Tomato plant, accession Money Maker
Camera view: vertical (180 deg); turntable rotation: 180 degrees
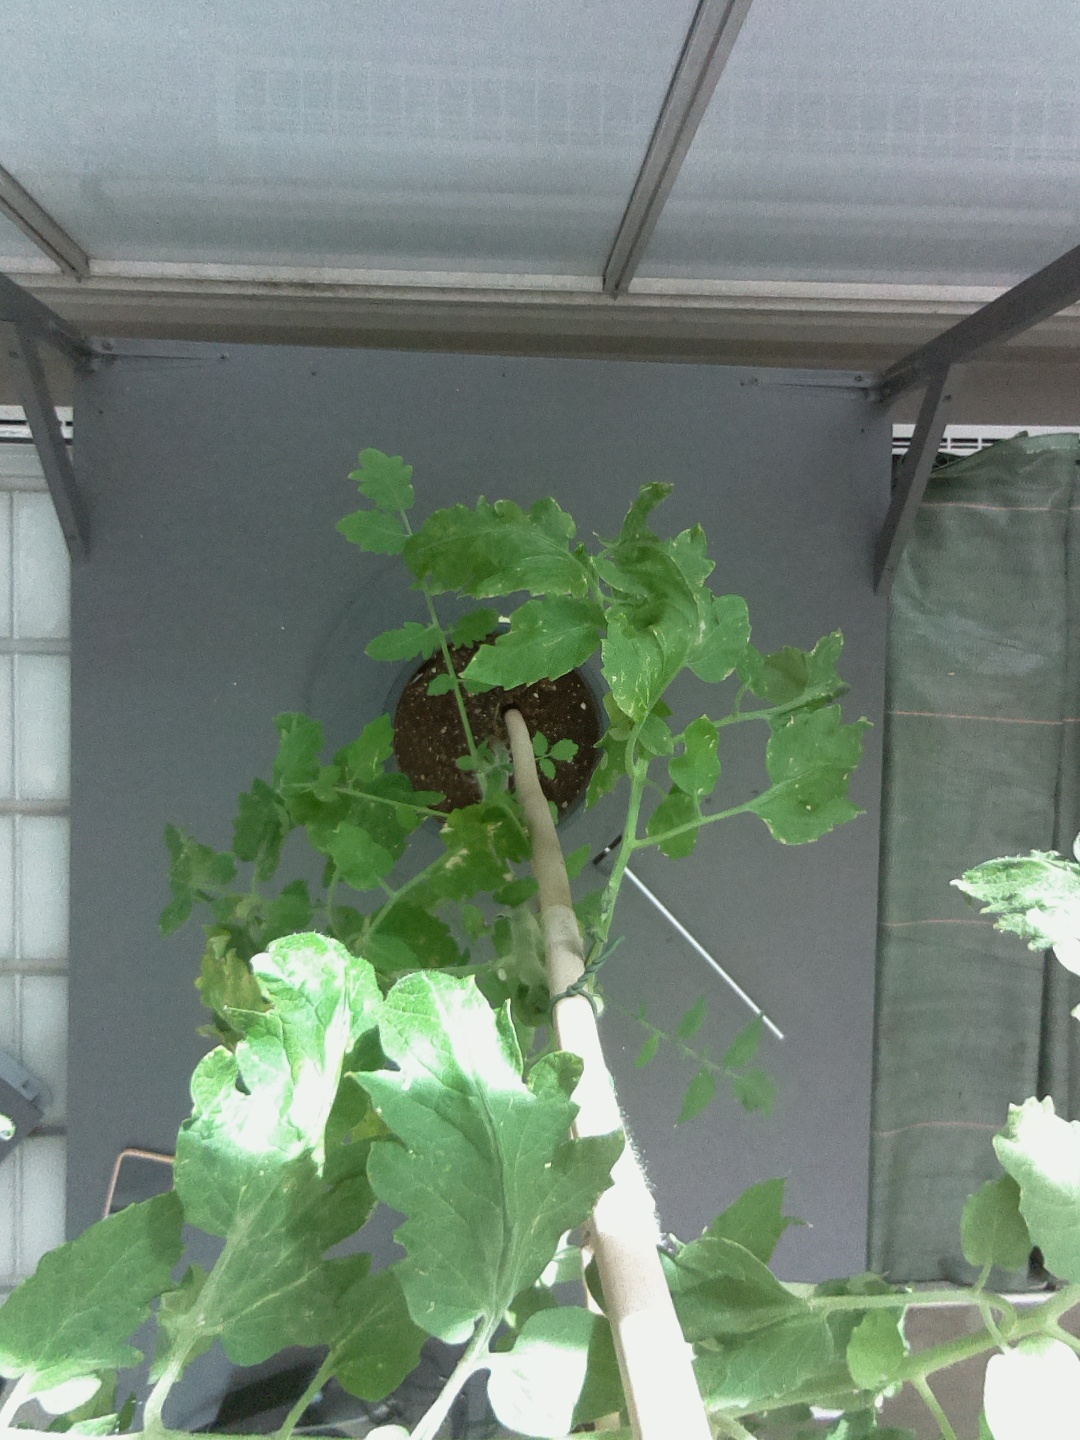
BBCH growth stage 78: 80% -90% of final fruit size